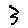
Label: 3